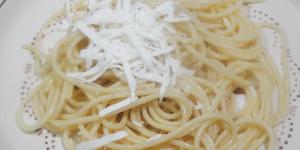
espaguetis a la mantequilla